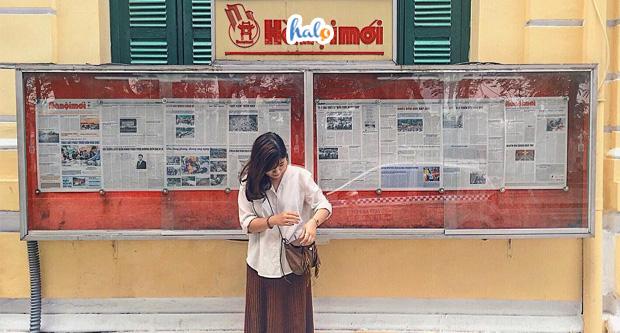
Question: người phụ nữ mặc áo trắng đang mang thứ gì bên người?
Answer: cô ấy mang chiếc túi xách bên người